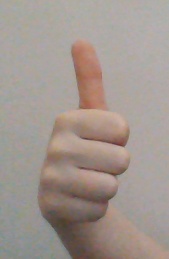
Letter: aleff